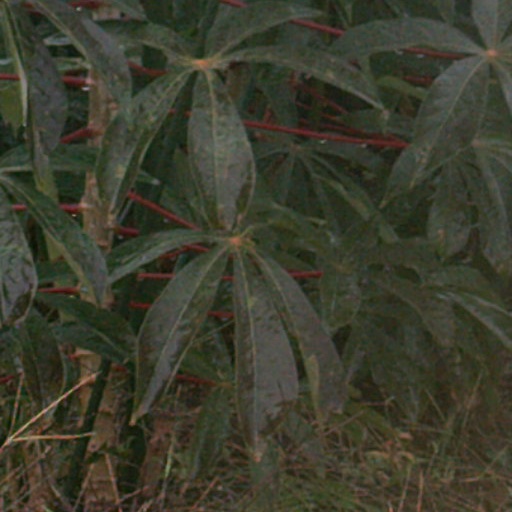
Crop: cassava